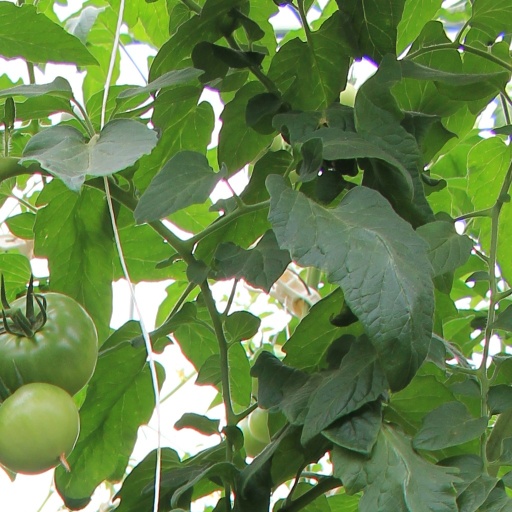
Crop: tomato